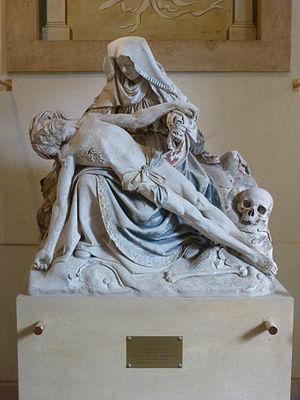
Pieta à l’ancienne abbaye de Saint-Arnould à Metz (Moselle, Lorraine, France). Français
L’abbaye Saint-Arnould, Saint-Arnoul, Saint-Arnoult ou abbaye des Saints-Apôtres, est une abbaye bénédictine fondée à Metz au VIᵉ siècle. Le saint dont elle porte le nom est Saint Arnoul ou Arnulf, ce qui rend l'orthographe Arnoul préférable à Arnould, qui renvoie plus à Arnoald, parent d'Arnulf.